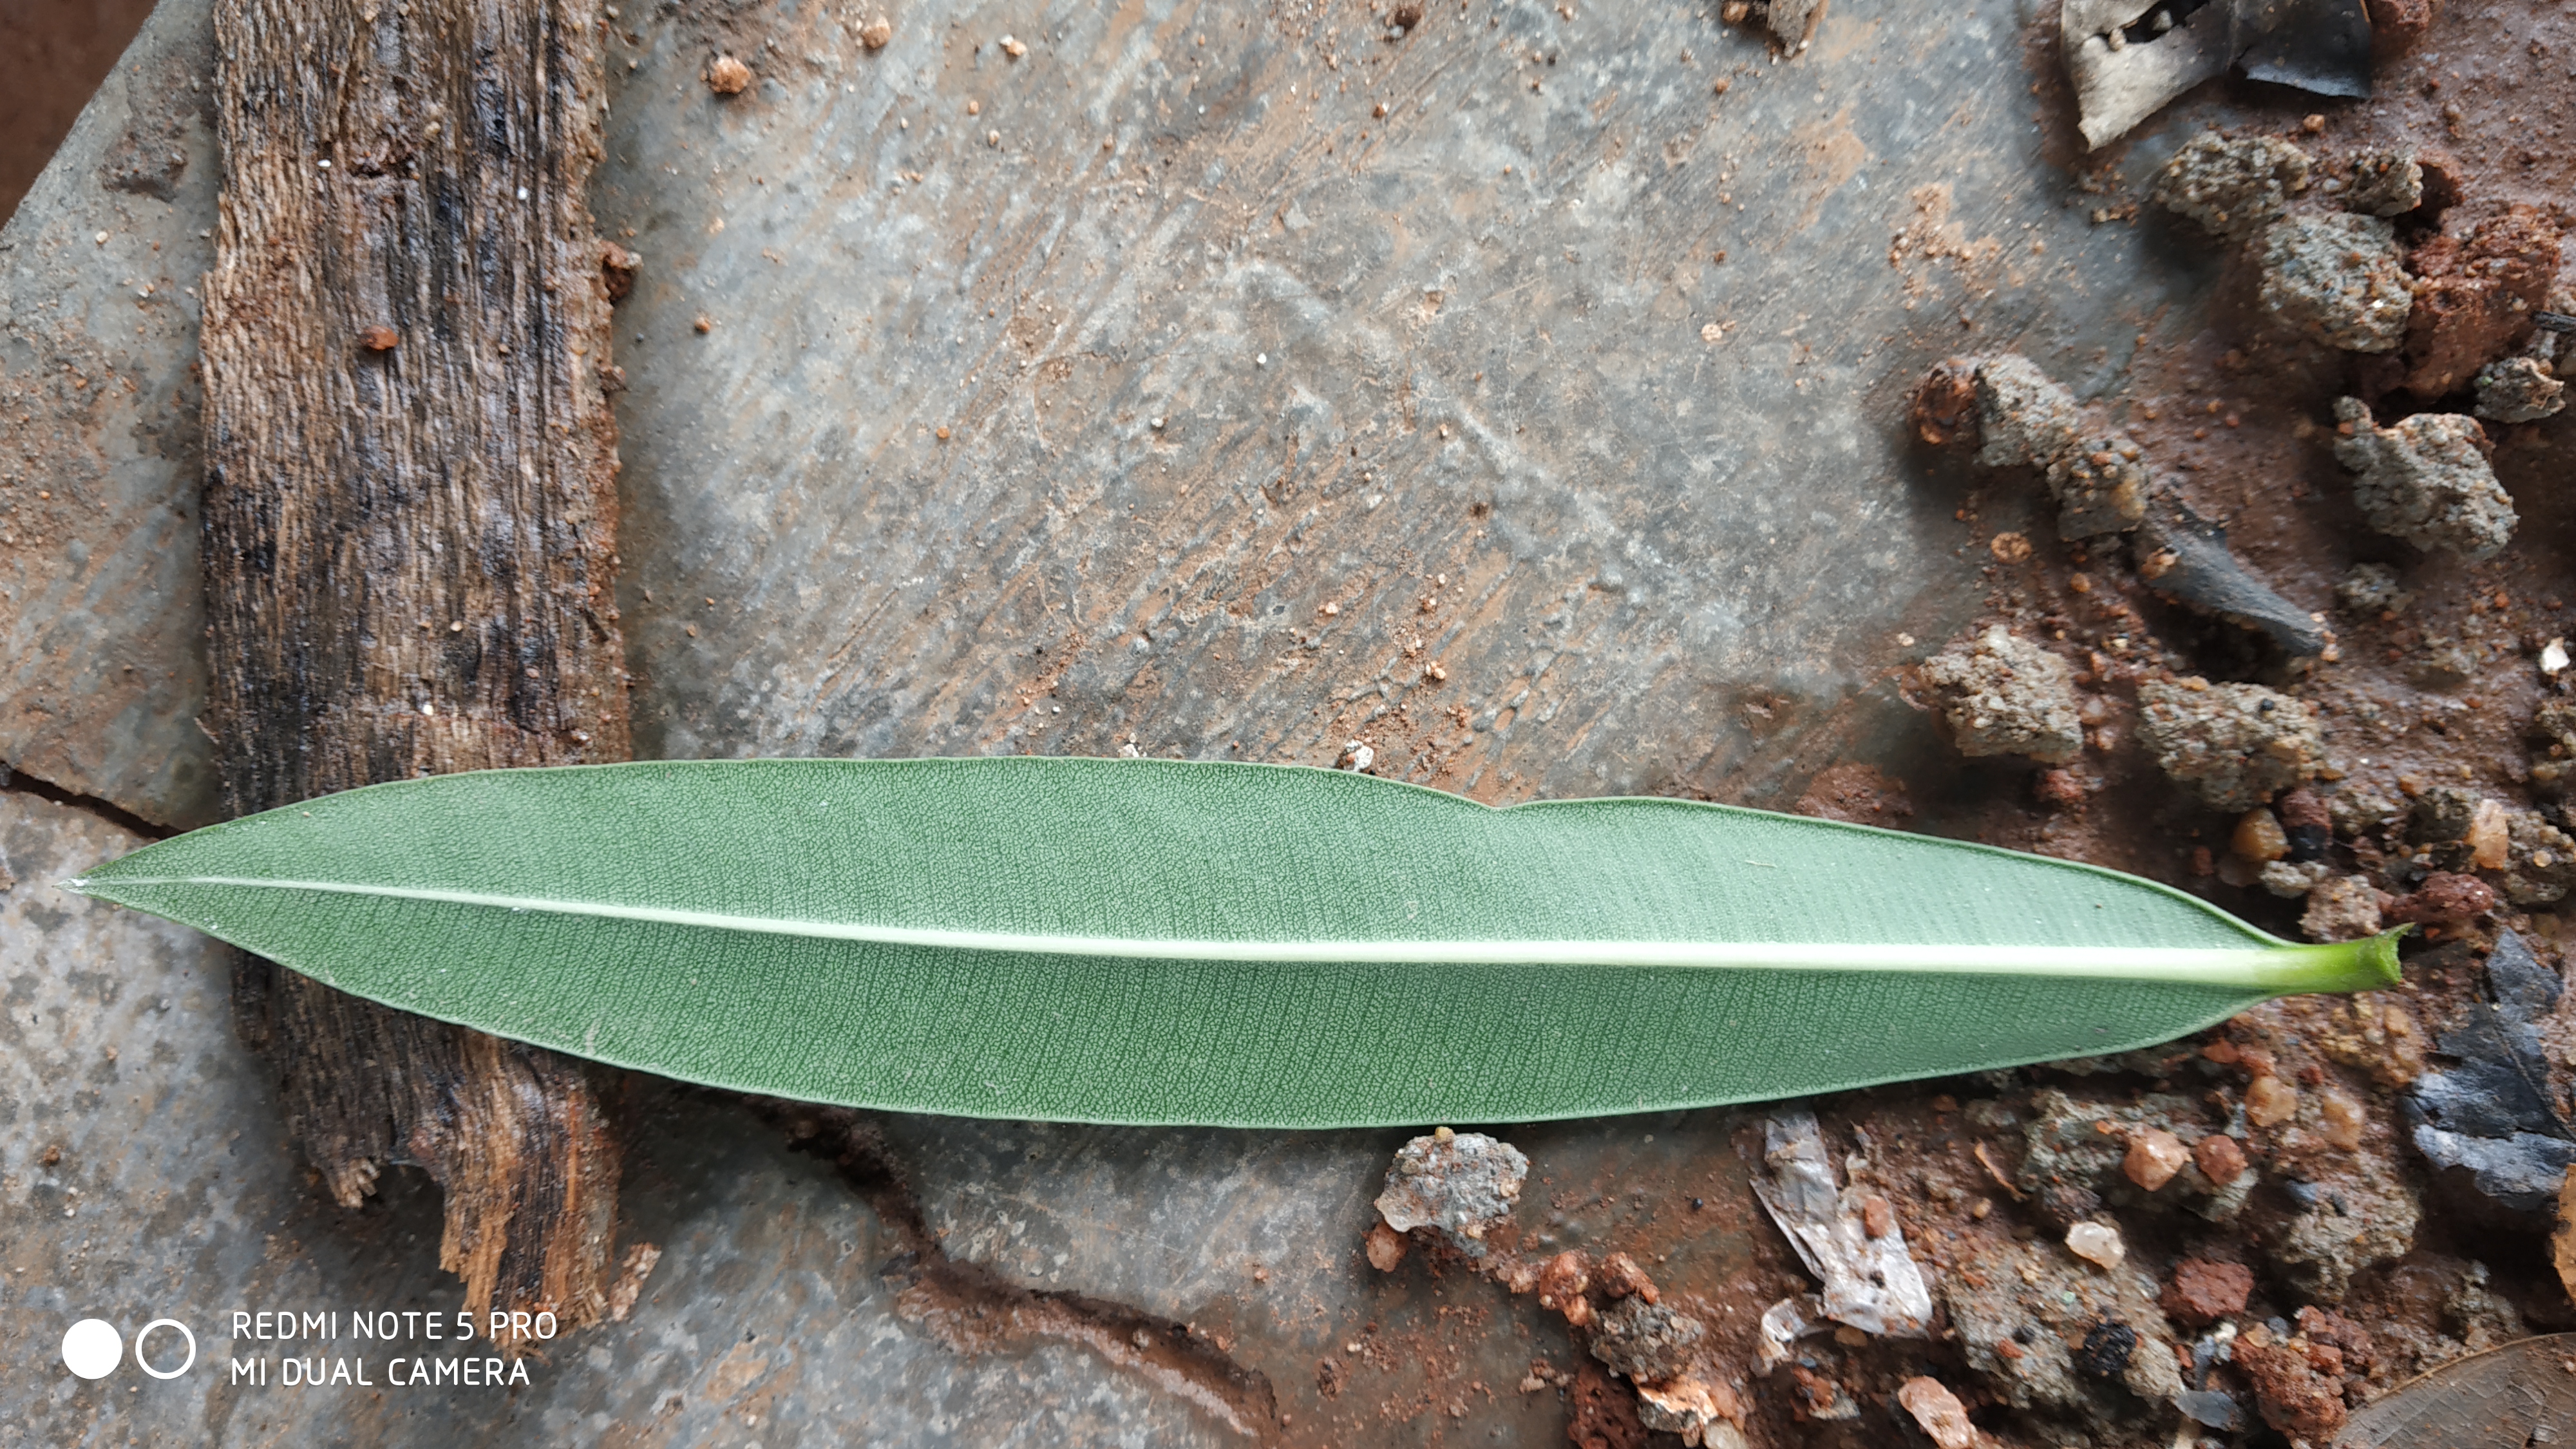
Plant: Ganigale